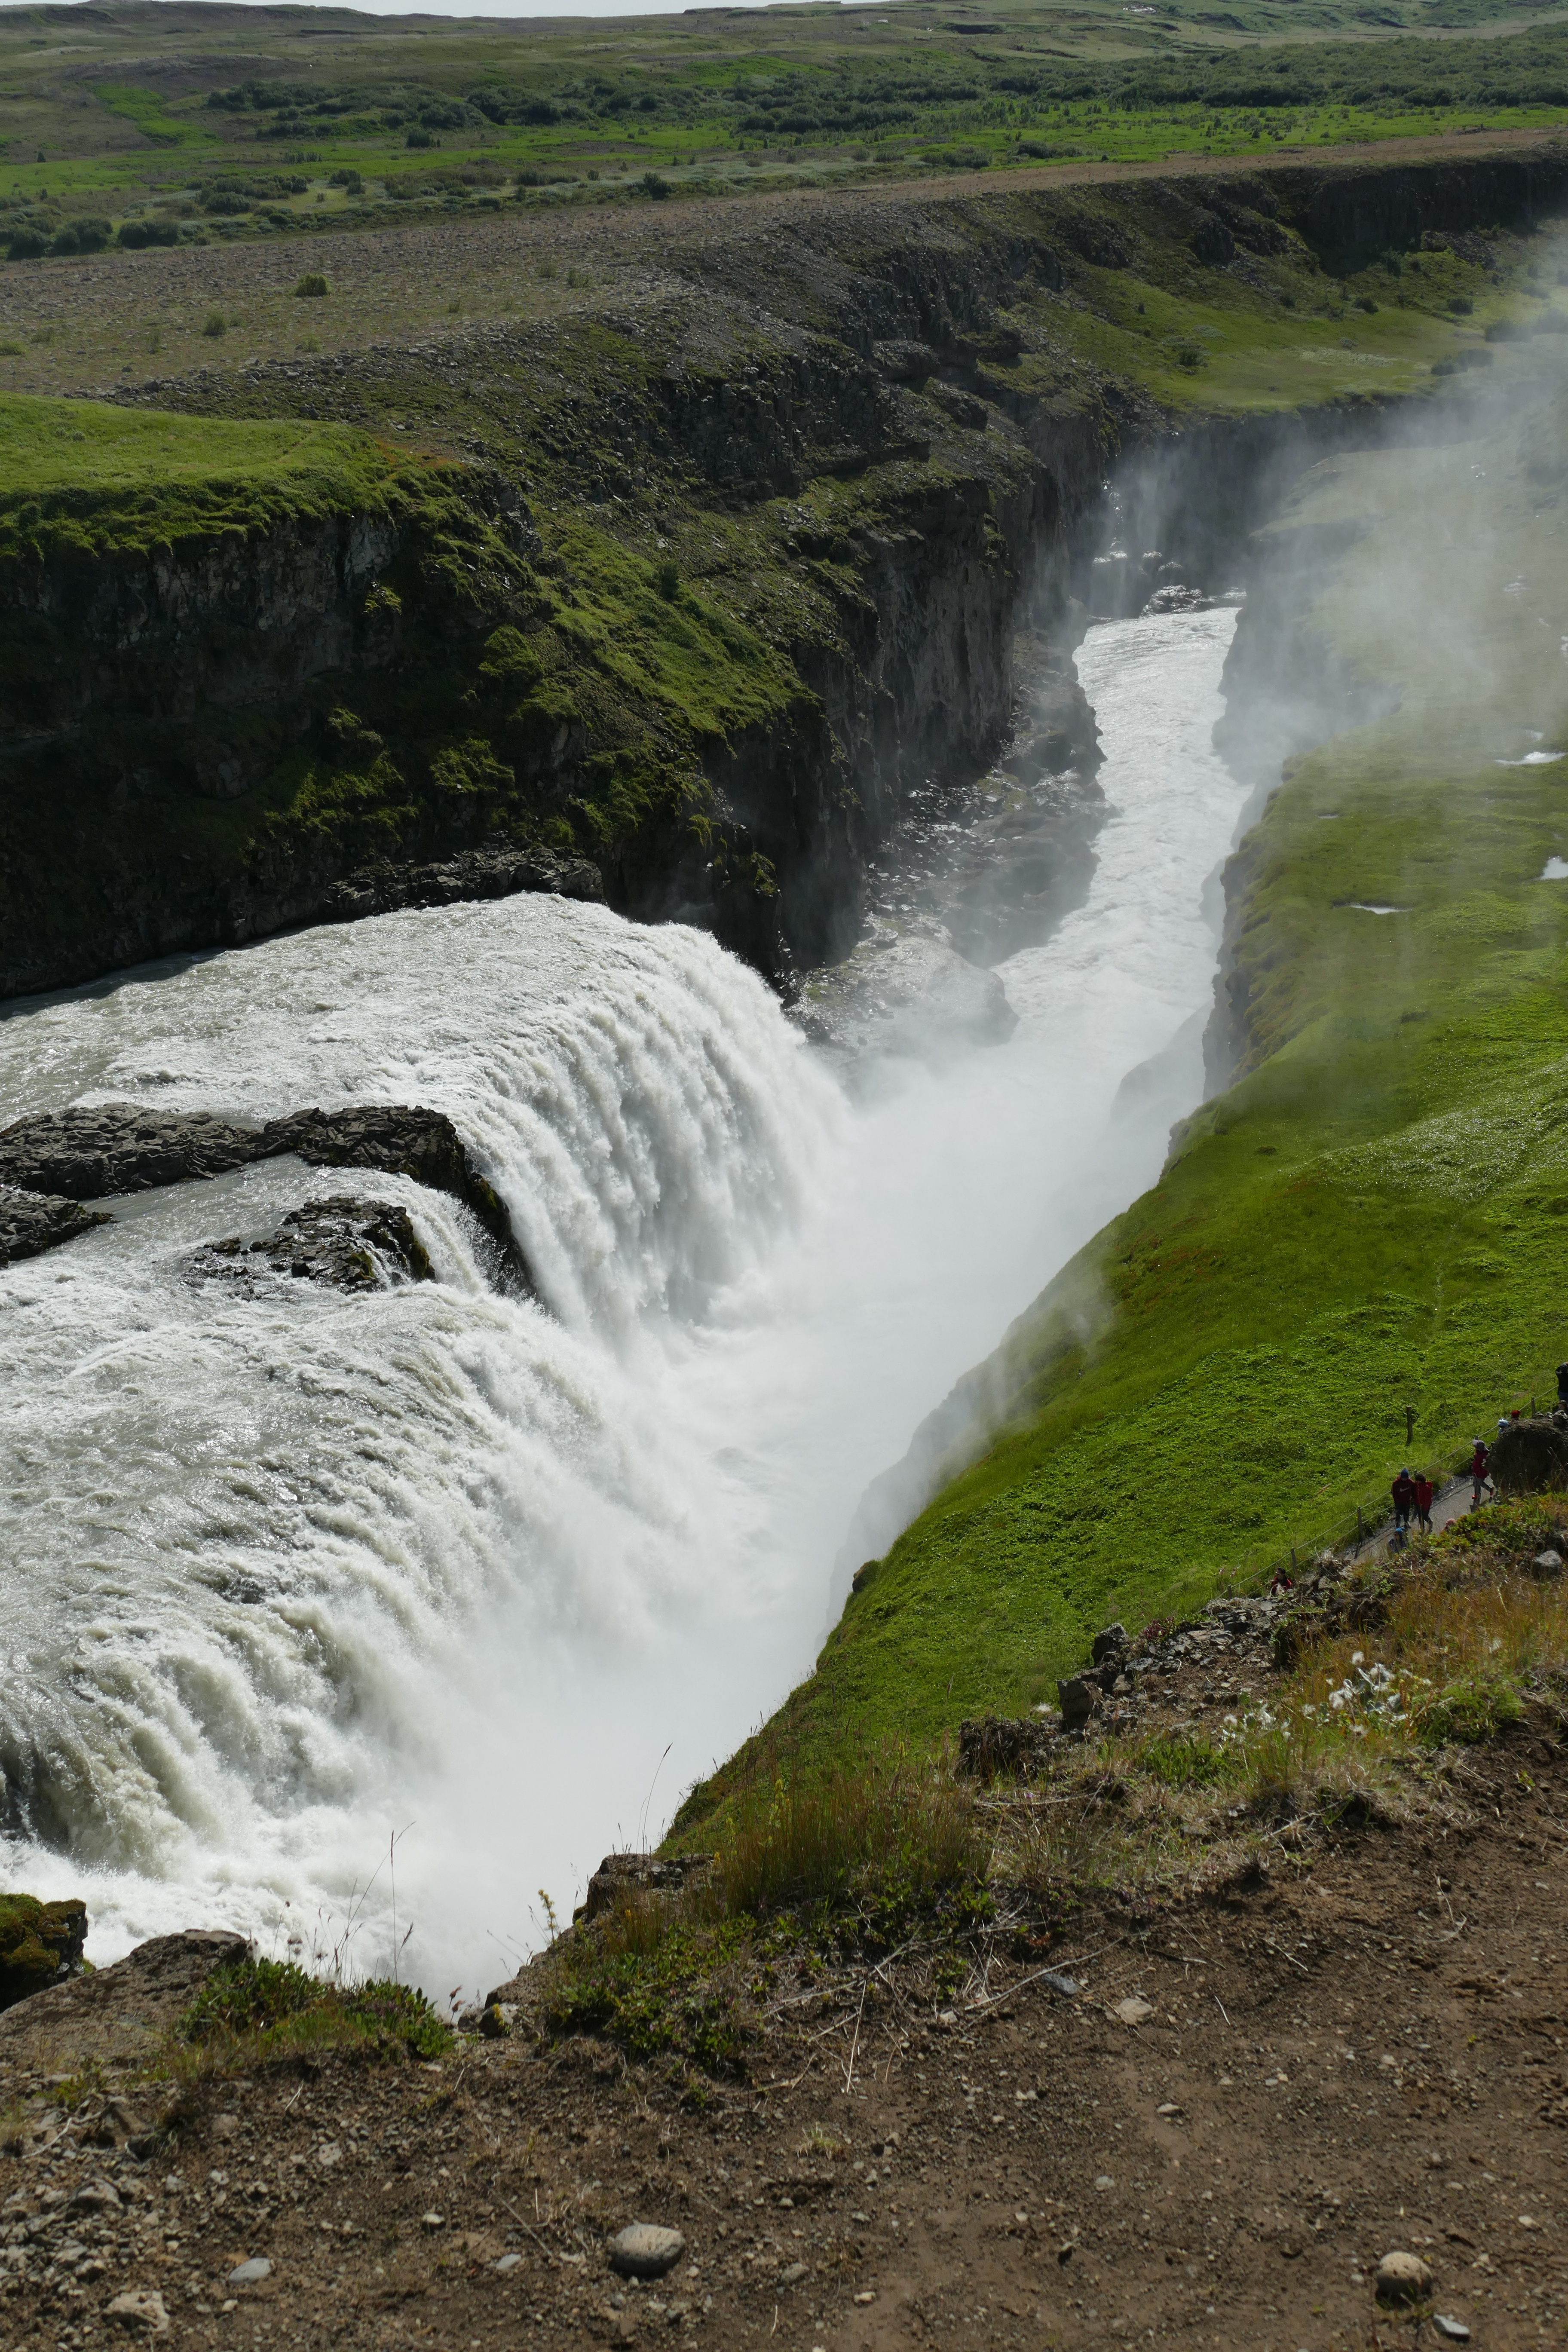
landscape, sea, coast, water, nature, waterfall, river, stream, rapid, iceland, body of water, water feature, gullfoss, golden circle, force of nature, enormous, water power